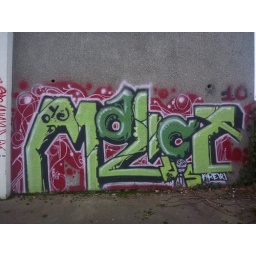
some great pieces I found on a barely hidden wall near my house